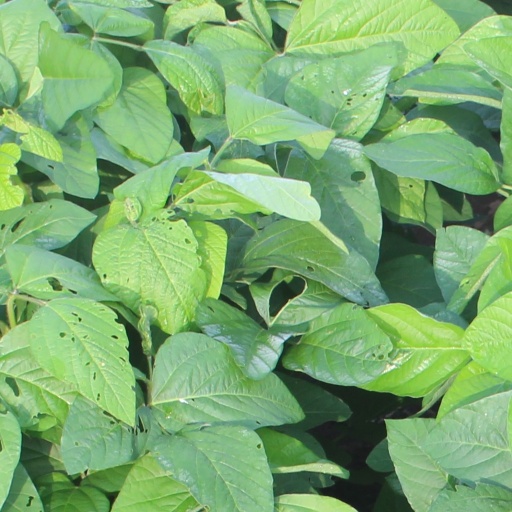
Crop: soybean